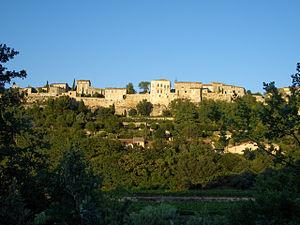
Vue générale de Ménerbes
Le siège de Ménerbes, village situé au pied du Luberon, dura de 1573 à 1578 et fut le plus long épisode qui opposa, en Provence, les catholiques et les protestants durant les guerres de religion.